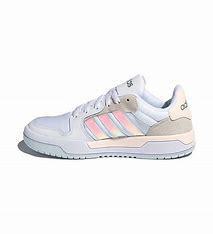
Brand: adidas
Model: neo Adidas NEO Entrap